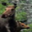
Label: deer